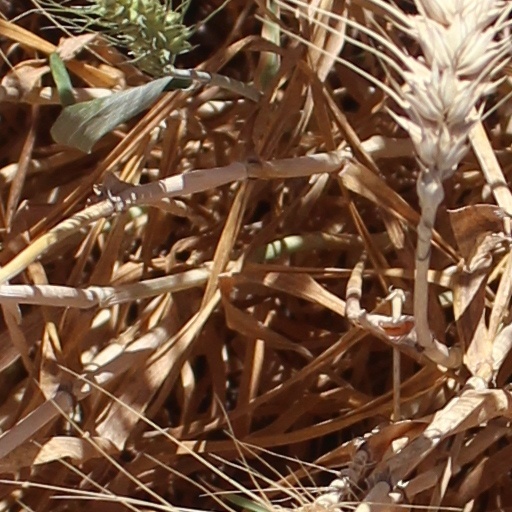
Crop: wheat